Little Guitars

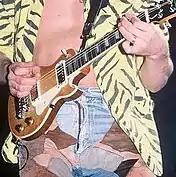
Eddie Van Halen with the custom mini-Les Paul in 1984.

In addition to the intro, the song is also notable for the mini-Les Paul guitar (the so-called "little guitar") that Edward used for the main track. This is the only Van Halen recording that the guitar was used for. The mini-Les Paul was made by Nashville luthier David Petschulat, and was pitched and sold to Eddie during a tour stop in Nashville, Tennessee. Eddie purchased a second mini-LP guitar that was then built to slightly different specs; the first being a honey-sunburst with mini-humbuckers, and the second being dark wine-red with a thicker body and full-size humbuckers.